Yam (vegetable)

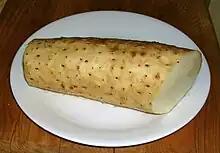
Segment of a Chinese yam ("D. polystachya")

"D. polystachya", Chinese yam, is native to China. The Chinese yam plant is somewhat smaller than the African, with the vines about long. It is tolerant to frost and can be grown in much cooler conditions than other yams. It is also grown in Korea and Japan.